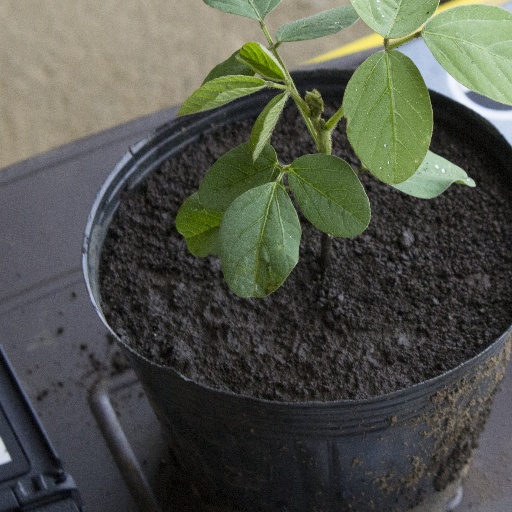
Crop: soybean